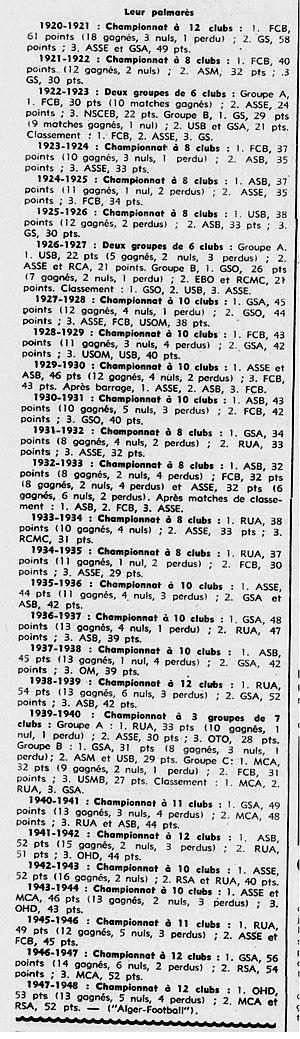
Palmarès de la Ligue d'Alger de 1920 au 1948
La Ligue d'Alger de Football Association, appelée également Ligue d'Alger de football ou Ligue d'Alger est une ancienne organisation de football en Algérie à l'époque coloniale française. Créée en 1920 dans le but de développer le football colonial à Alger ; elle s'arrête un moment pour cause de Seconde Guerre mondiale, puis reprend en 1946. Finalement elle cesse toute activité en 1962 après la fin de la Guerre d'Algérie qui consacre l'indépendance de l'Algérie et qui entraîne l'exode massif des colons vers la France signifiant l'abandon des clubs sportifs dirigés par les « colons » ainsi que leurs structures.